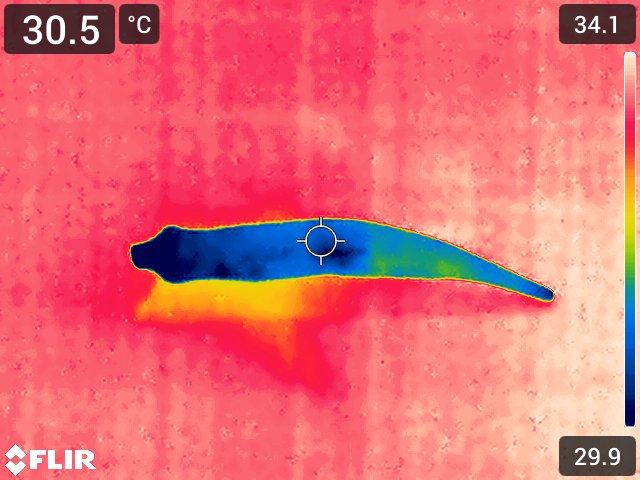
Maturity: adequate_matured